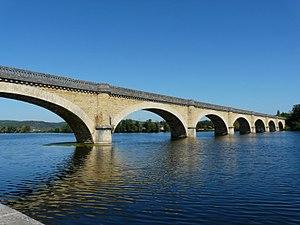
Le pont de Mauzac au-dessus de la retenue du barrage de Mauzac, entre Mauzac-et-Grand-Castang à gauche et Calès à droite, Dordogne, France.
Calès est une commune française située dans le département de la Dordogne, en région Nouvelle-Aquitaine.